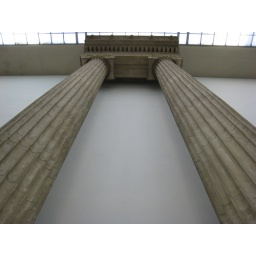
Even without the rest of the building being there, it was inspiring to stand beneath these columns